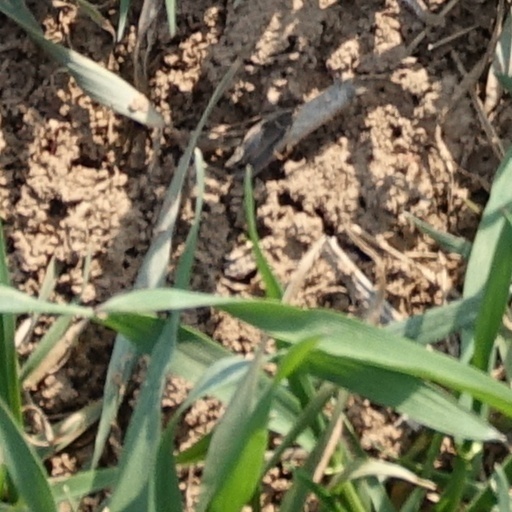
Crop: wheat